Cradley Heathens

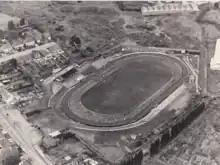
Dudley Wood Stadium circa.1950

In 1917, Cradley Heath St Lukes Football Club found farmland that was suitable for a pitch and constructed a basic football ground and stadium east of the Dudley Wood Road. Due to financial issues, members of the club formed Cradley Sports Enterprise, who constructed speedway and greyhound tracks around the pitch.